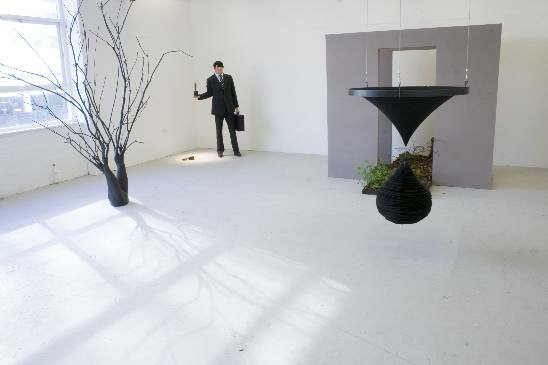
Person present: No